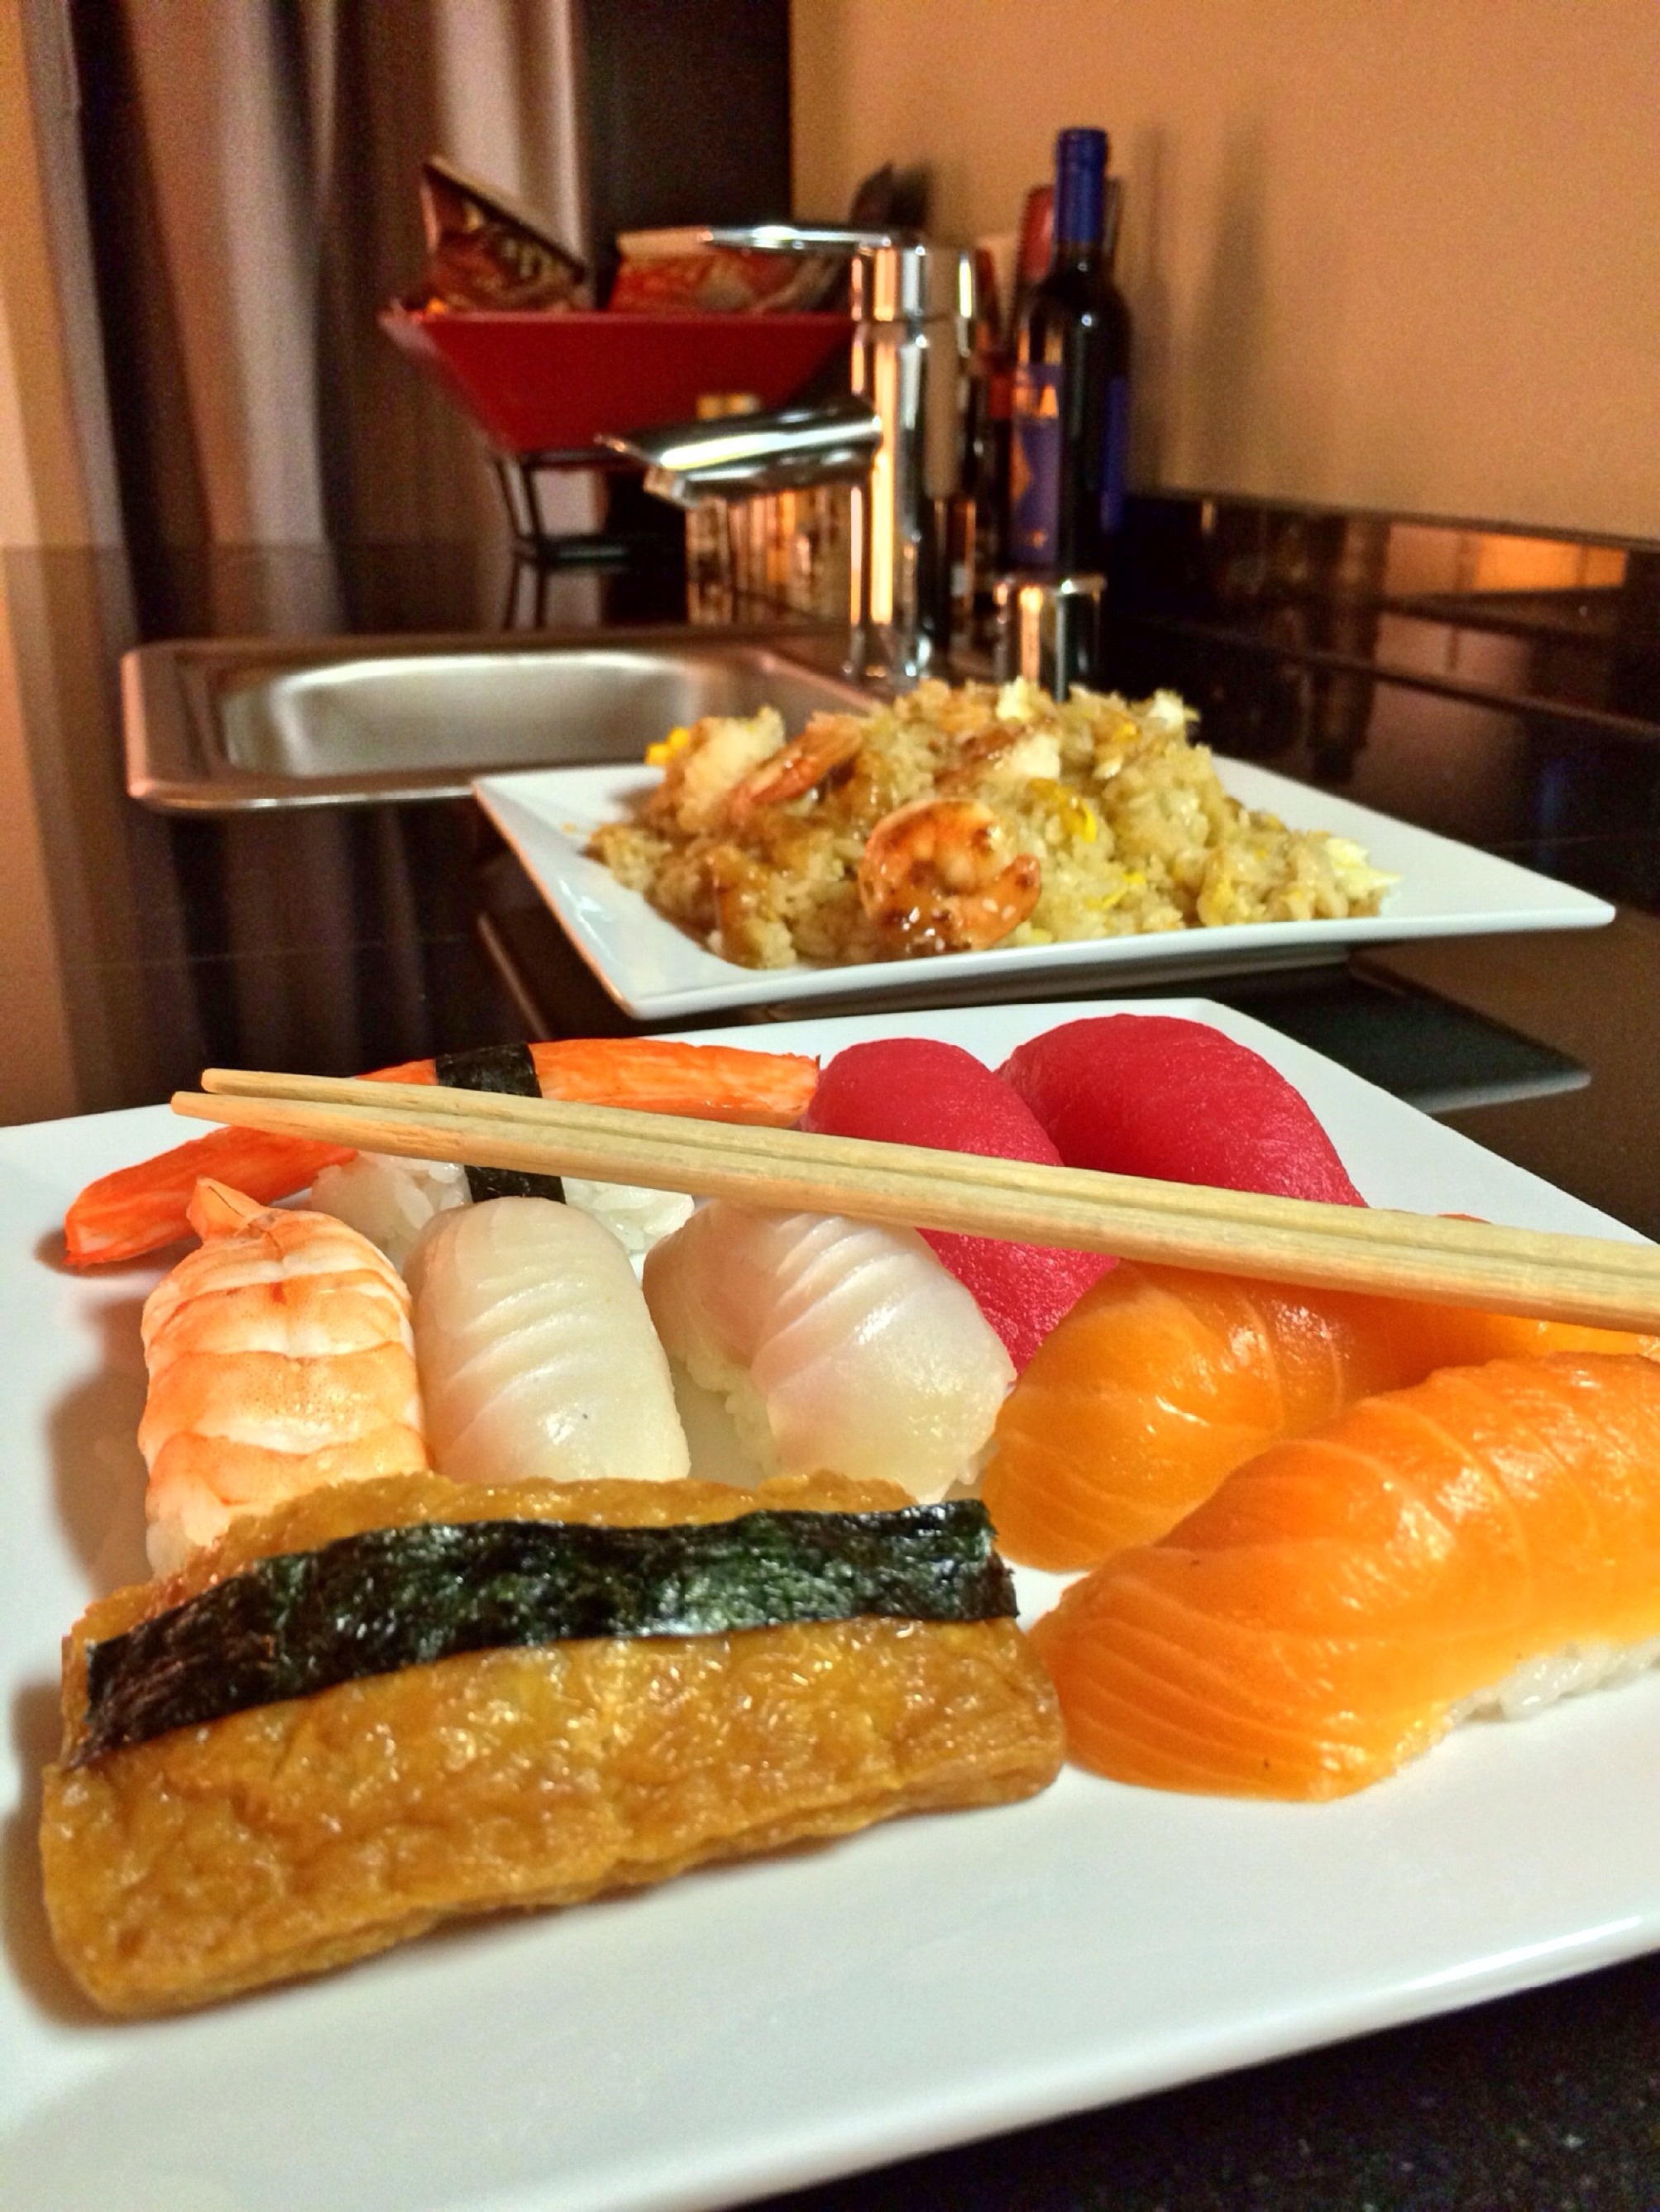
asian, dish, meal, food, seafood, fish, breakfast, gourmet, lunch, cuisine, rice, buffet, asian food, sushi, sashimi, japanese, dinner, salmon, wasabi, brunch, tuna, nigiri